Prehistoric Wales

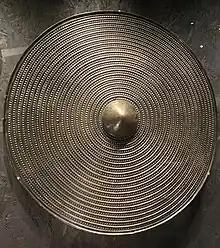
Rhyd y Gors Shield. Wales, 1200-1000 BC. On display at the British Museum.

Metal tools first appeared in Wales about 2500 BC with the Bell Beaker culture, initially copper followed by bronze. The climate during the Early Bronze Age (c. 2100-1400 BC) is thought to have been warmer than at present, as there are many remains from this period in what are now bleak uplands. Much of the copper for the production of bronze probably came from the copper mine on the Great Orme, where prehistoric mining on a very large scale dates largely from the middle Bronze Age. In particular copper from the Great Orme mines appears to have been used for the production of bronze implements of the Acton Park Complex, named after a hoard found at Acton Park near Wrexham. These tools, particularly axeheads, were developed towards the end of the Early Bronze Age and are innovative in both metallurgy and design. They were widely exported, with examples being found along the continental coast from Brittany to north Germany.